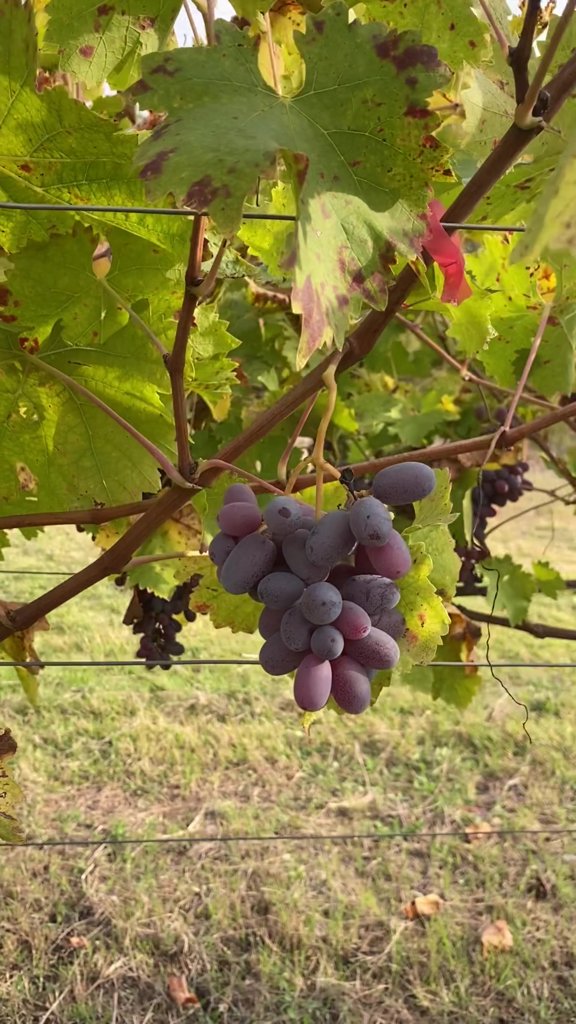
Berries visible: 62
Grape clusters: 3